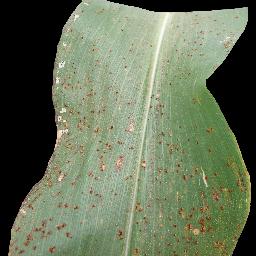
Label: Corn___Common_rust